Harriet Grote

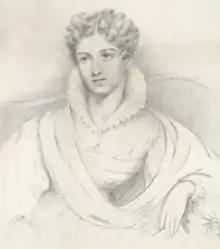
Harriet Grote, lithograph portrait c.1840

Harriet Grote (born Harriet Lewin; 1792–1878) was an English biographer, political strategist, patron and early supporter of women's suffrage. She was married to George Grote and was acquainted with many of the English philosophical radicals of the earlier 19th century. A significant political hostess and facilitator of the period, a longterm friend described her as "absolutely unconventional".